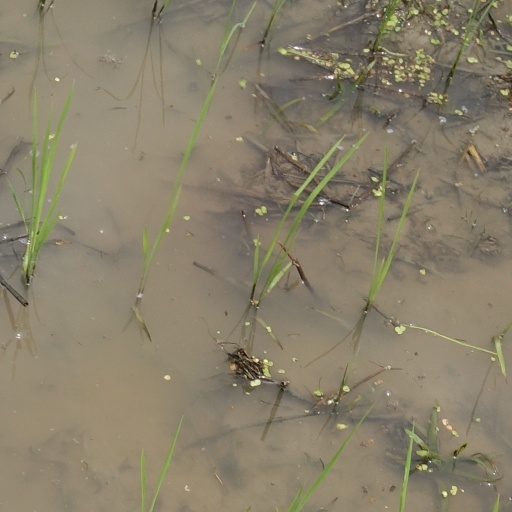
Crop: rice